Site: saxony
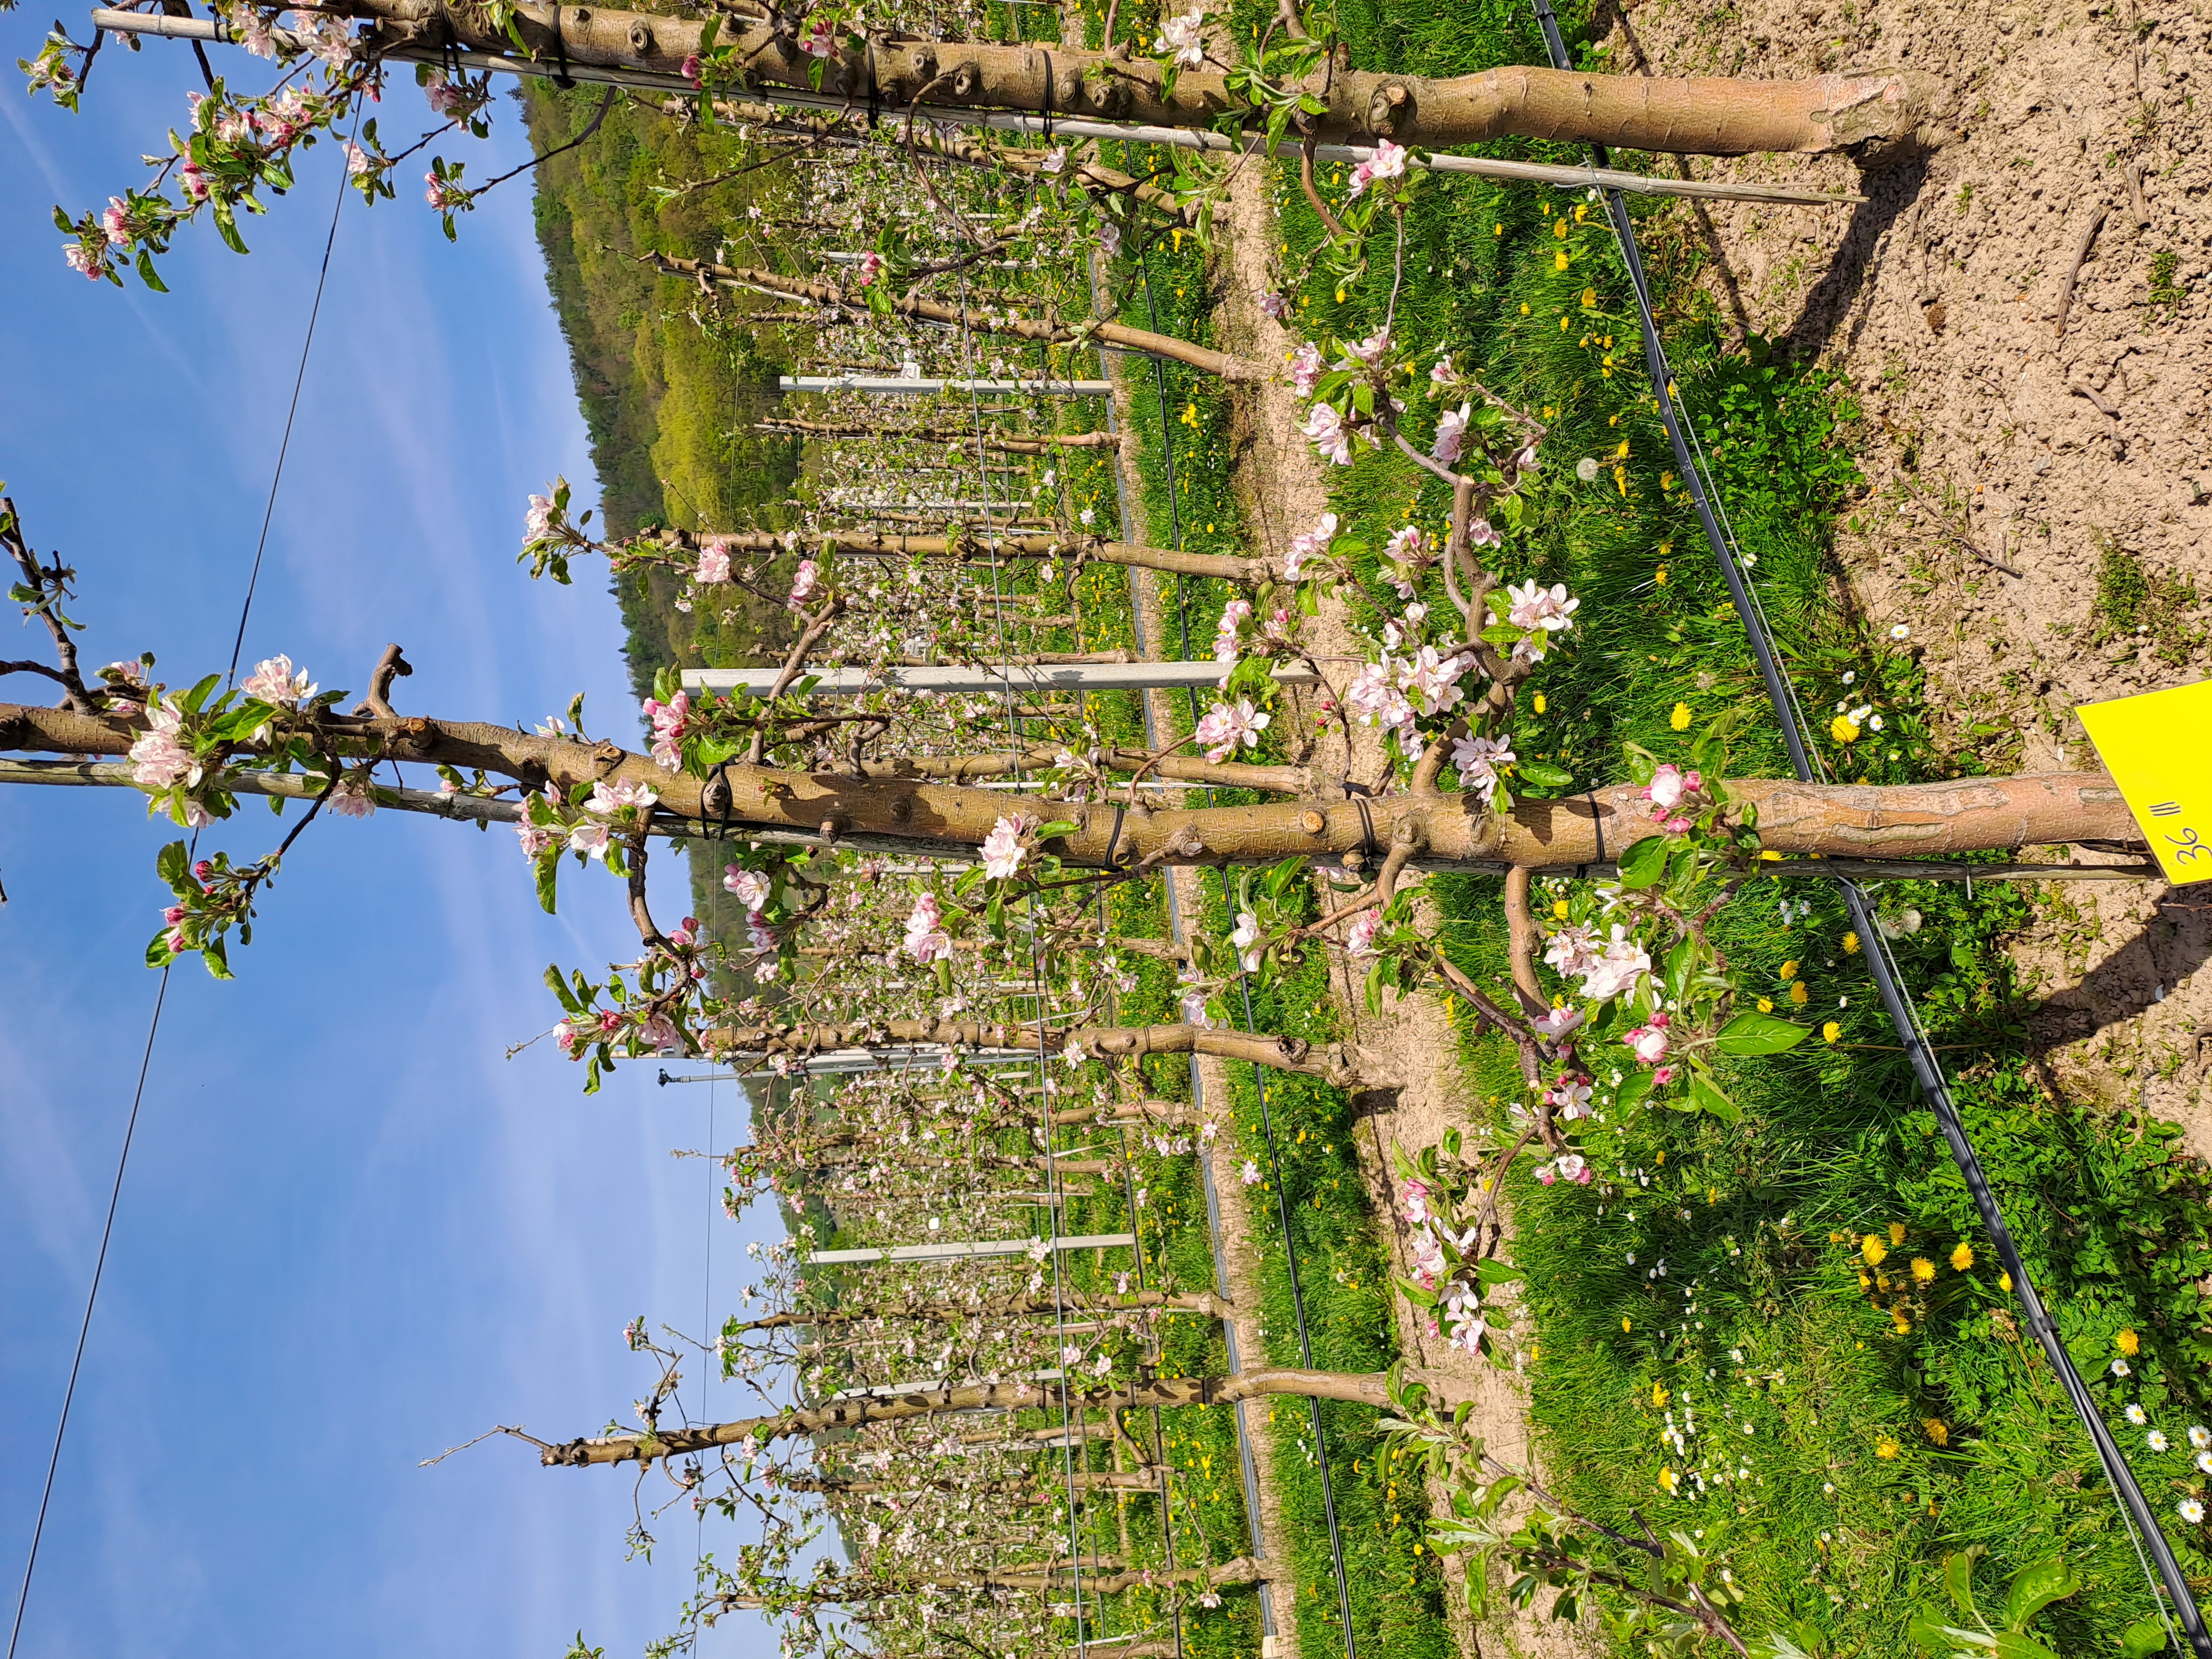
Growth stage (BBCH 65): Flowering